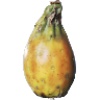
Label: Cactus fruit 1